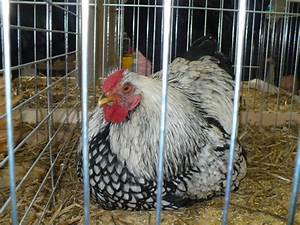
Label: gallina